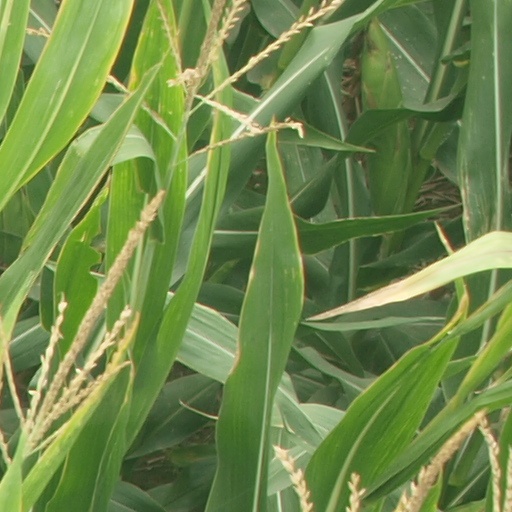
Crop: maize; corn